USS Minnesota (BB-22)

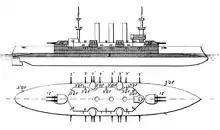
Line-drawing of the "Connecticut" class

"Minnesota" was long overall and had a beam of and a draft of . She displaced as designed and up to at full load. The ship was powered by two-shaft triple-expansion steam engines rated at , with steam provided by twelve coal-fired Babcock & Wilcox boilers ducted into three funnels. The propulsion system generated a top speed of . As built, she was fitted with heavy military masts, but these were quickly replaced by lattice masts in 1909. She had a crew of 827 officers and men, though this increased to 881 and later to 896.